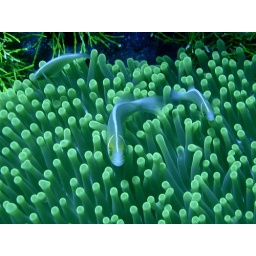
Anemone fish find a home in a sea anemone off Palau.